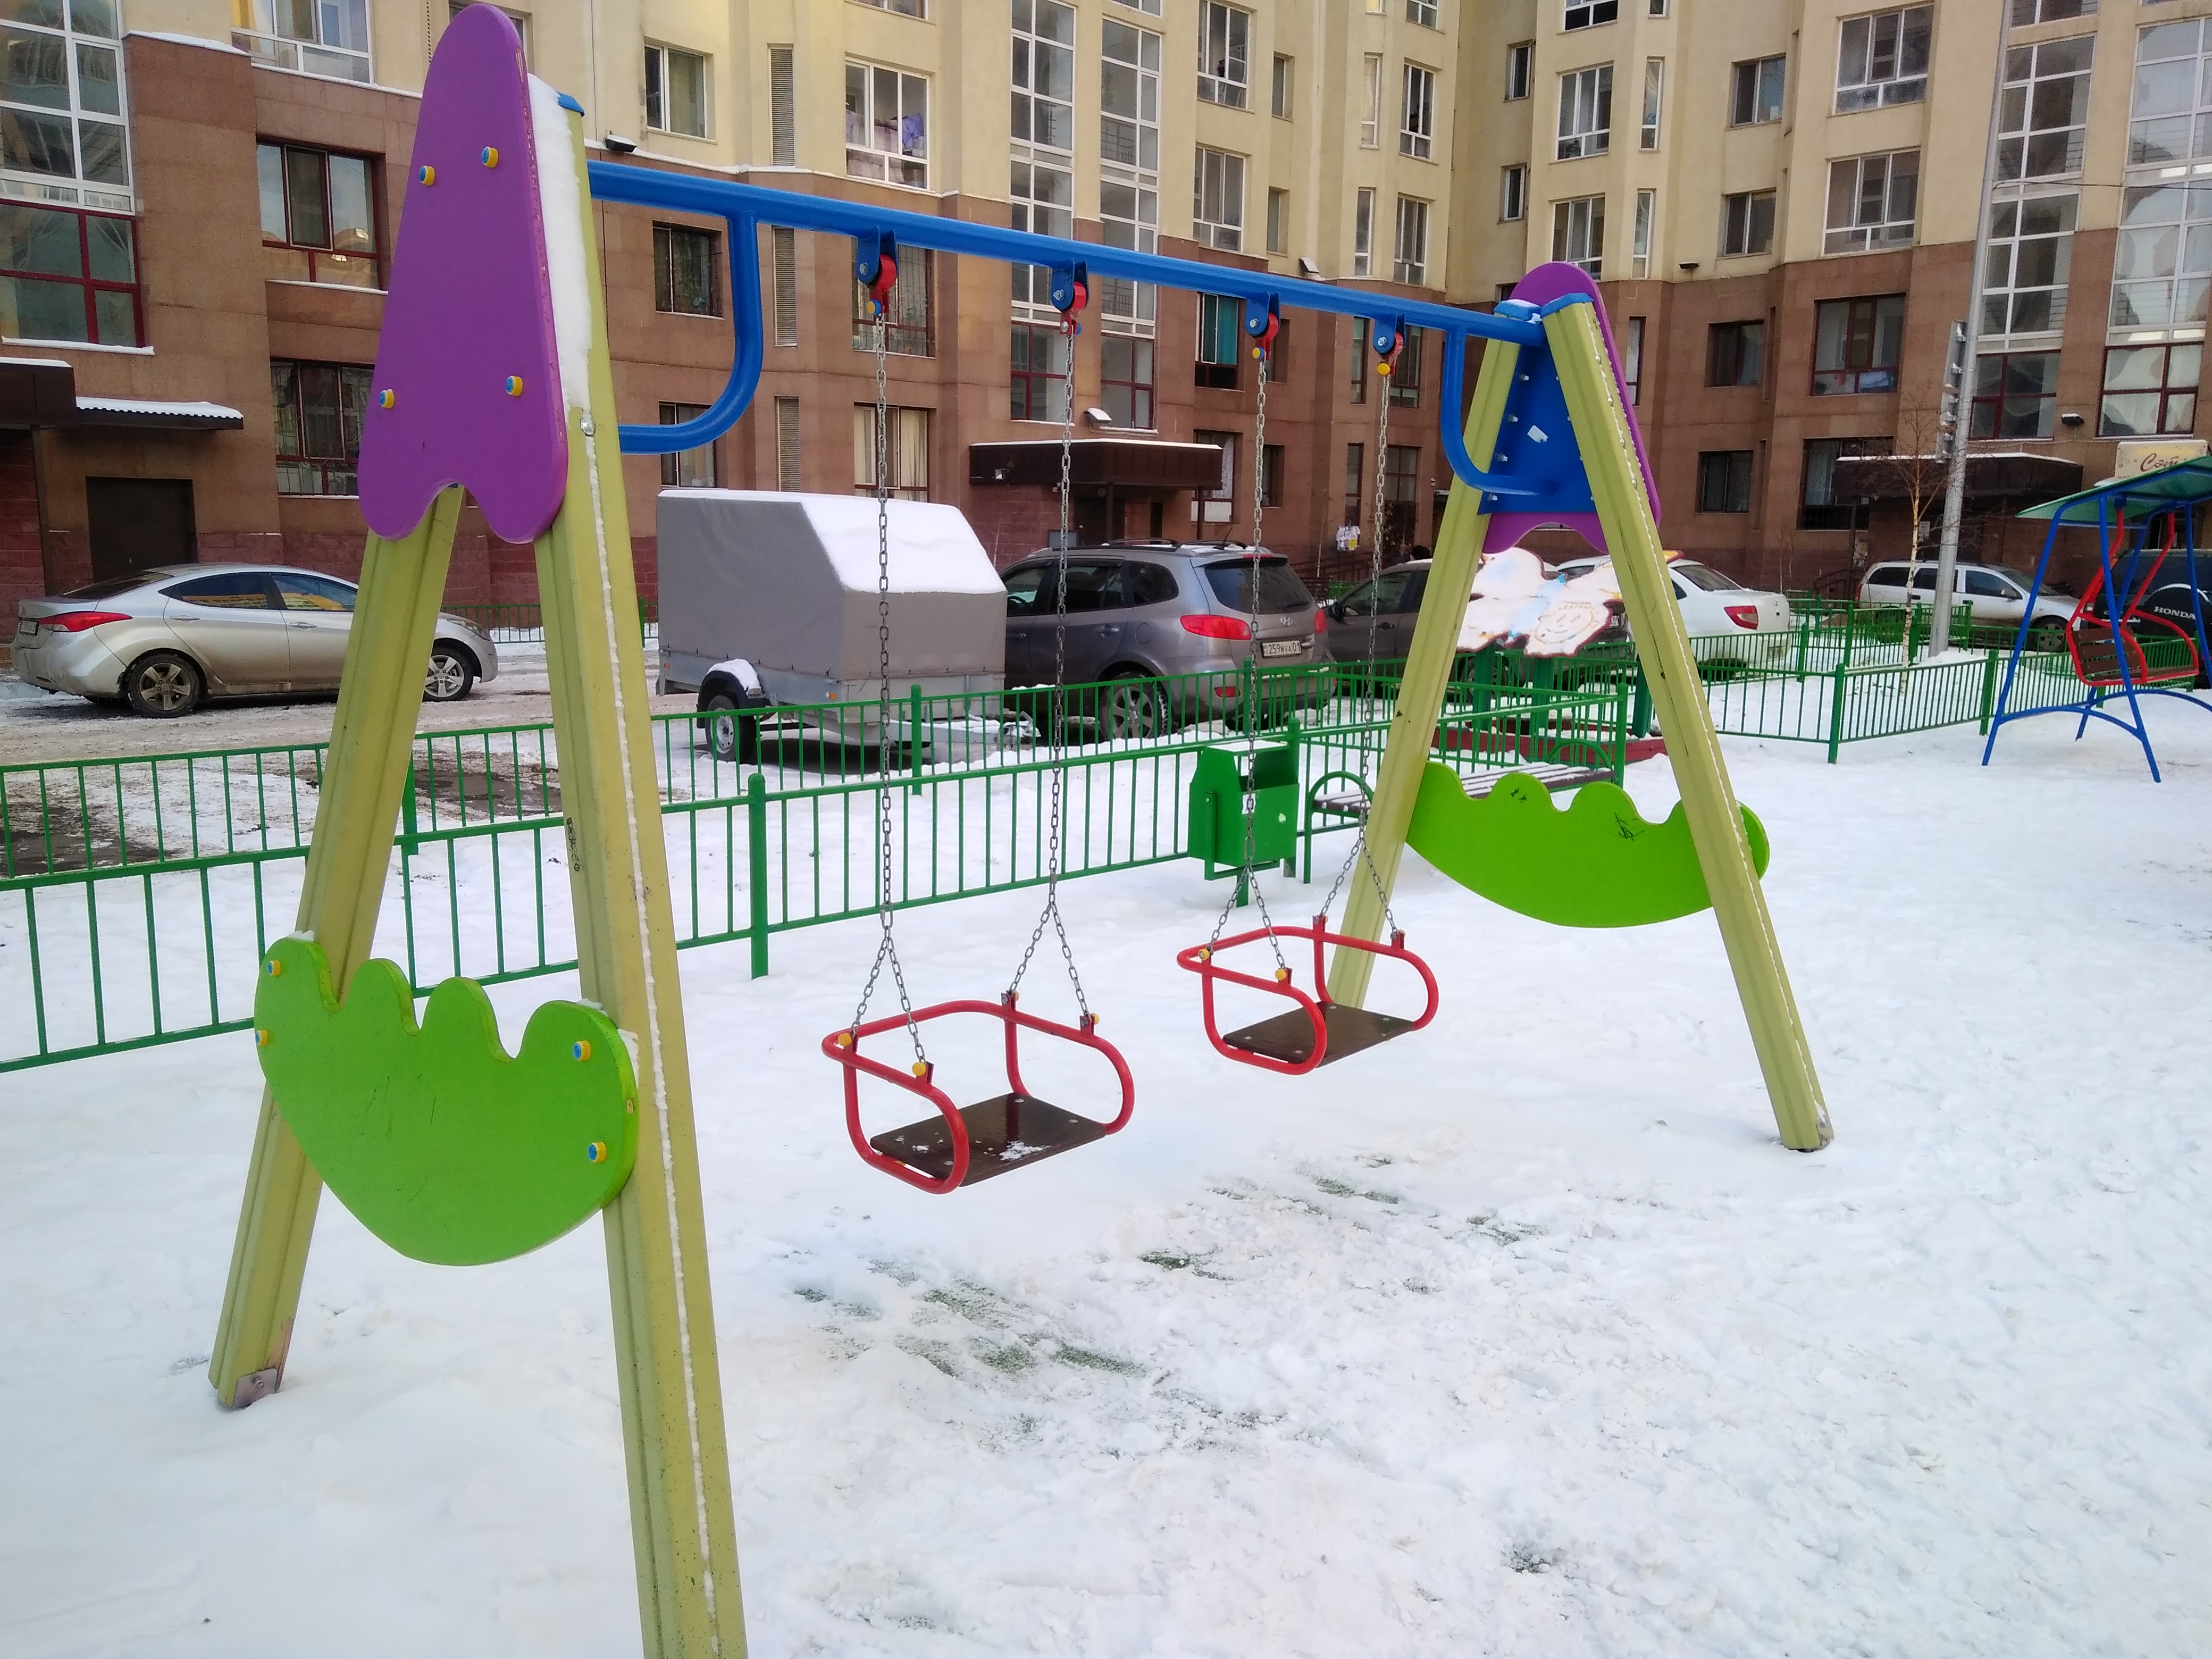
nature, swing, playground, outdoor play equipment, public space, human settlement, play, city, tree, recreation, fun, snow, winter, playground slide, plant, leisure, games